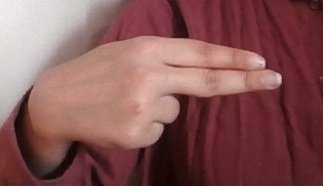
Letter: ain